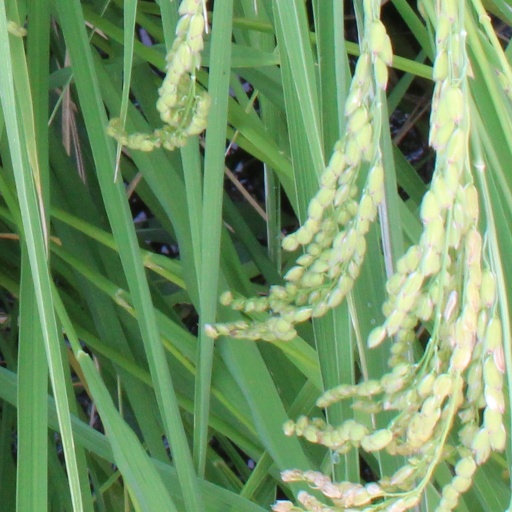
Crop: rice